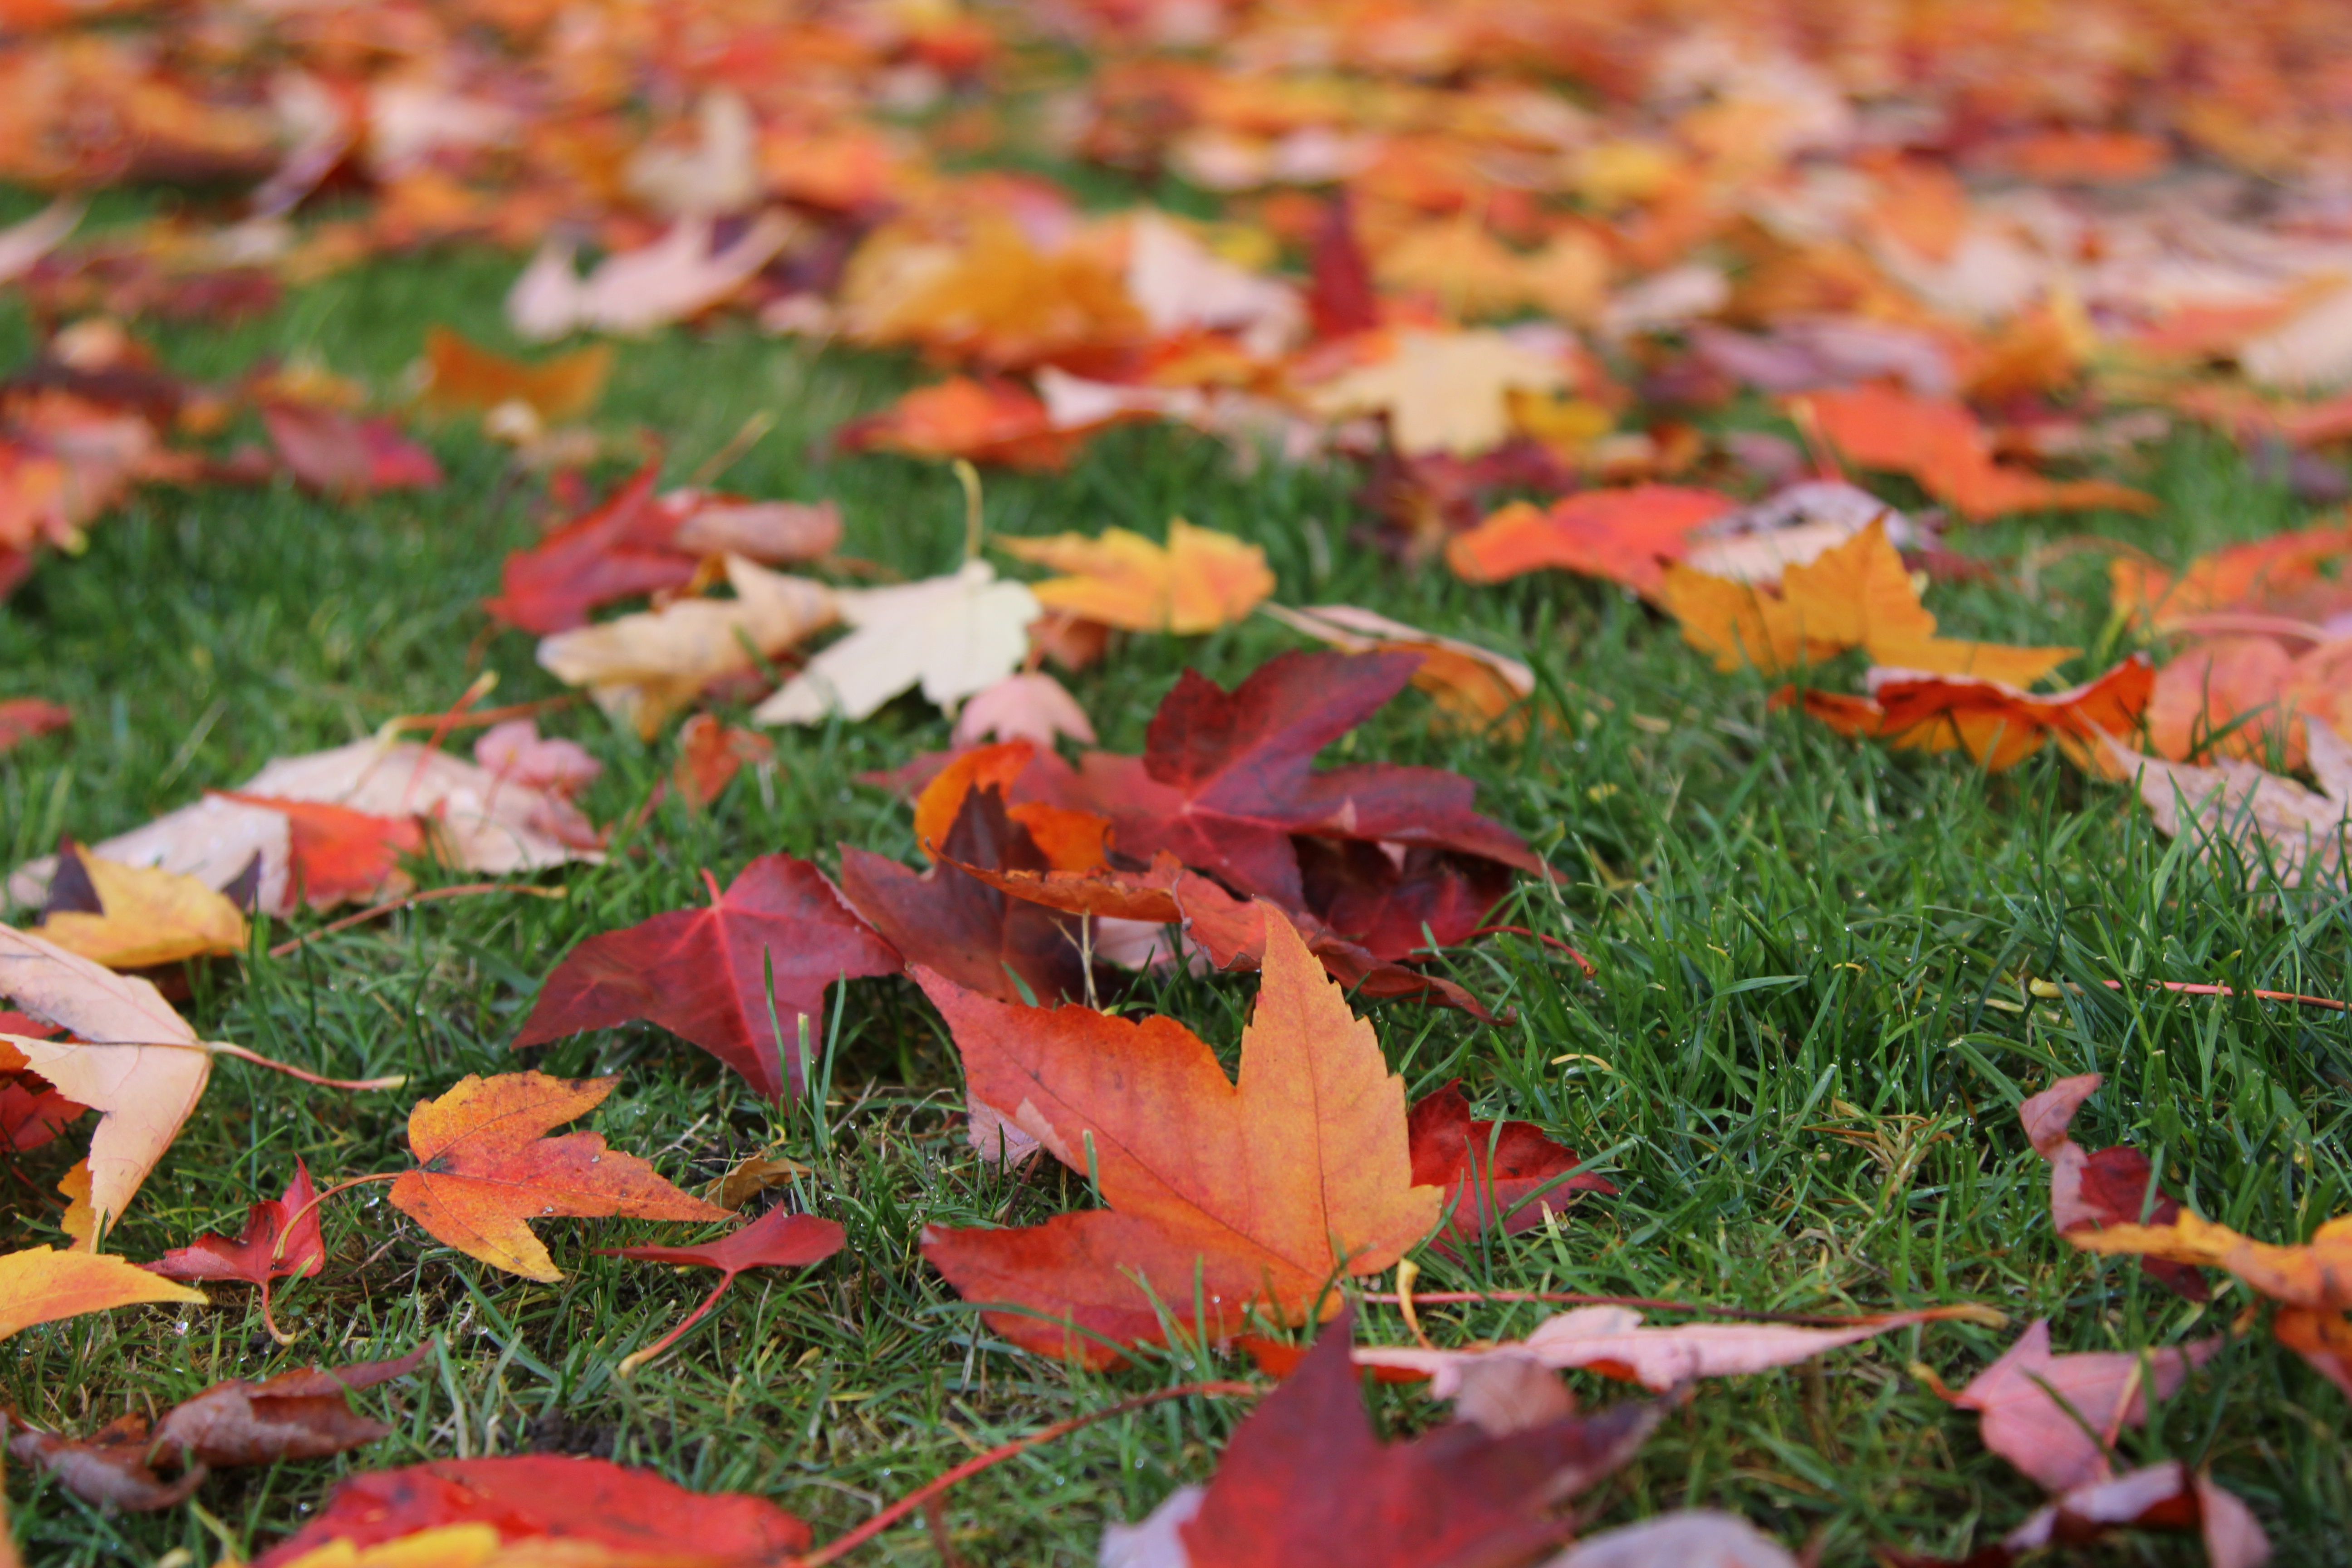
autumn, fall, canada, leaf, leaves, maple leaf, deciduous, grass, spring, tree, plant, maple tree